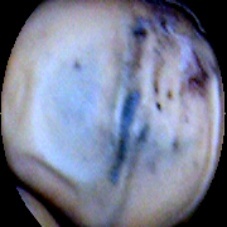
Label: Spotted